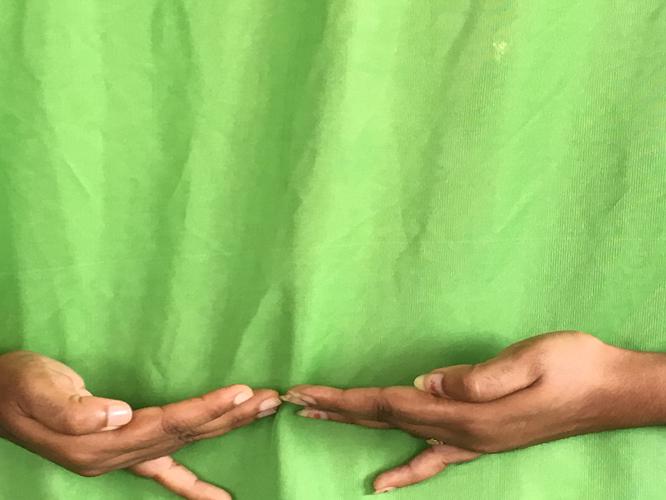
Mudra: Khatva
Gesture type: double_hand